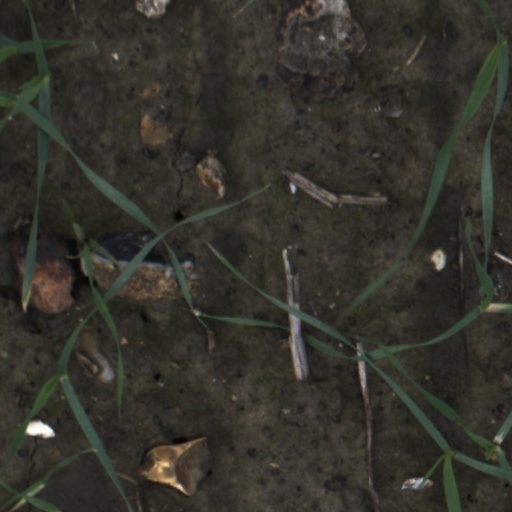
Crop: wheat